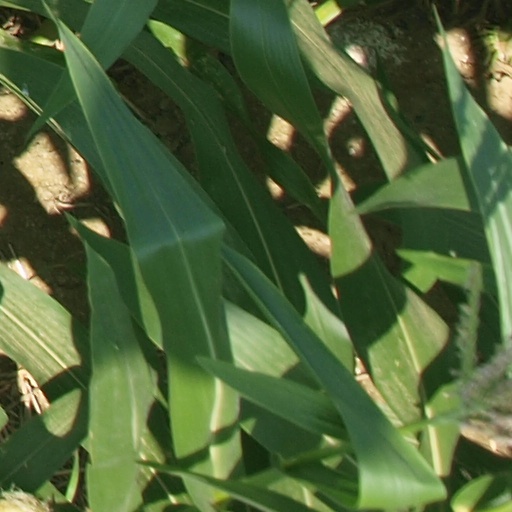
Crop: maize; corn